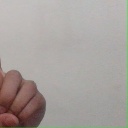
अक्षर: ड